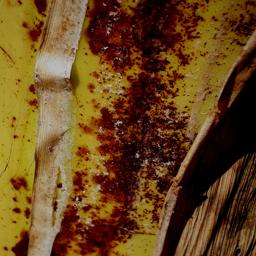
Label: PSEUDOSTEM WEEVIL